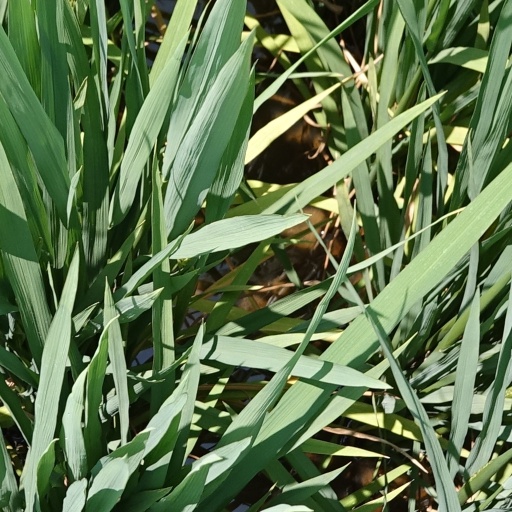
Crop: rice